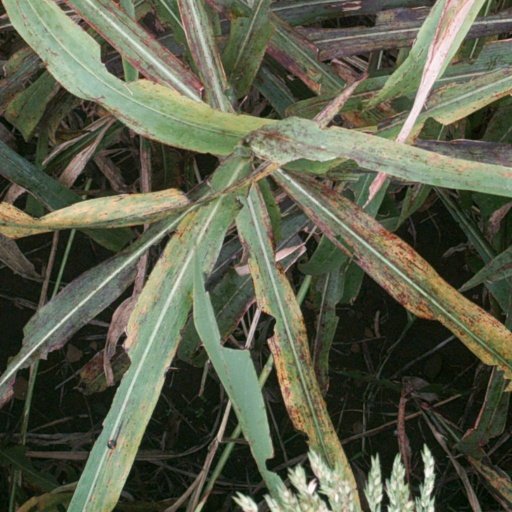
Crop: sorghum